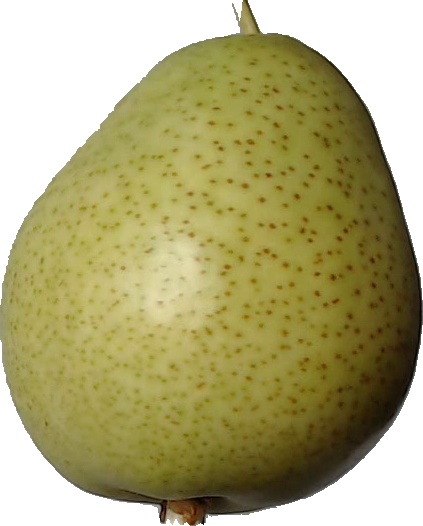
Label: pear_1